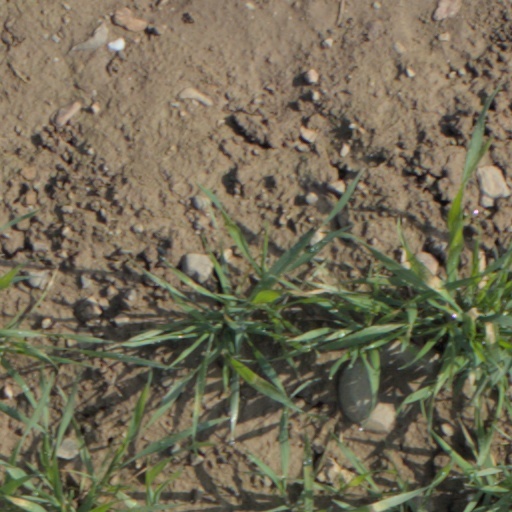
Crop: wheat